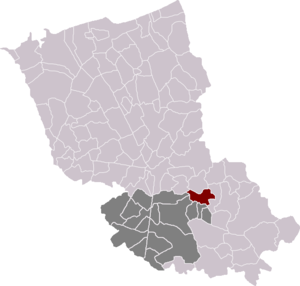
Caëstre est une commune française située dans le département du Nord, en région Hauts-de-France.